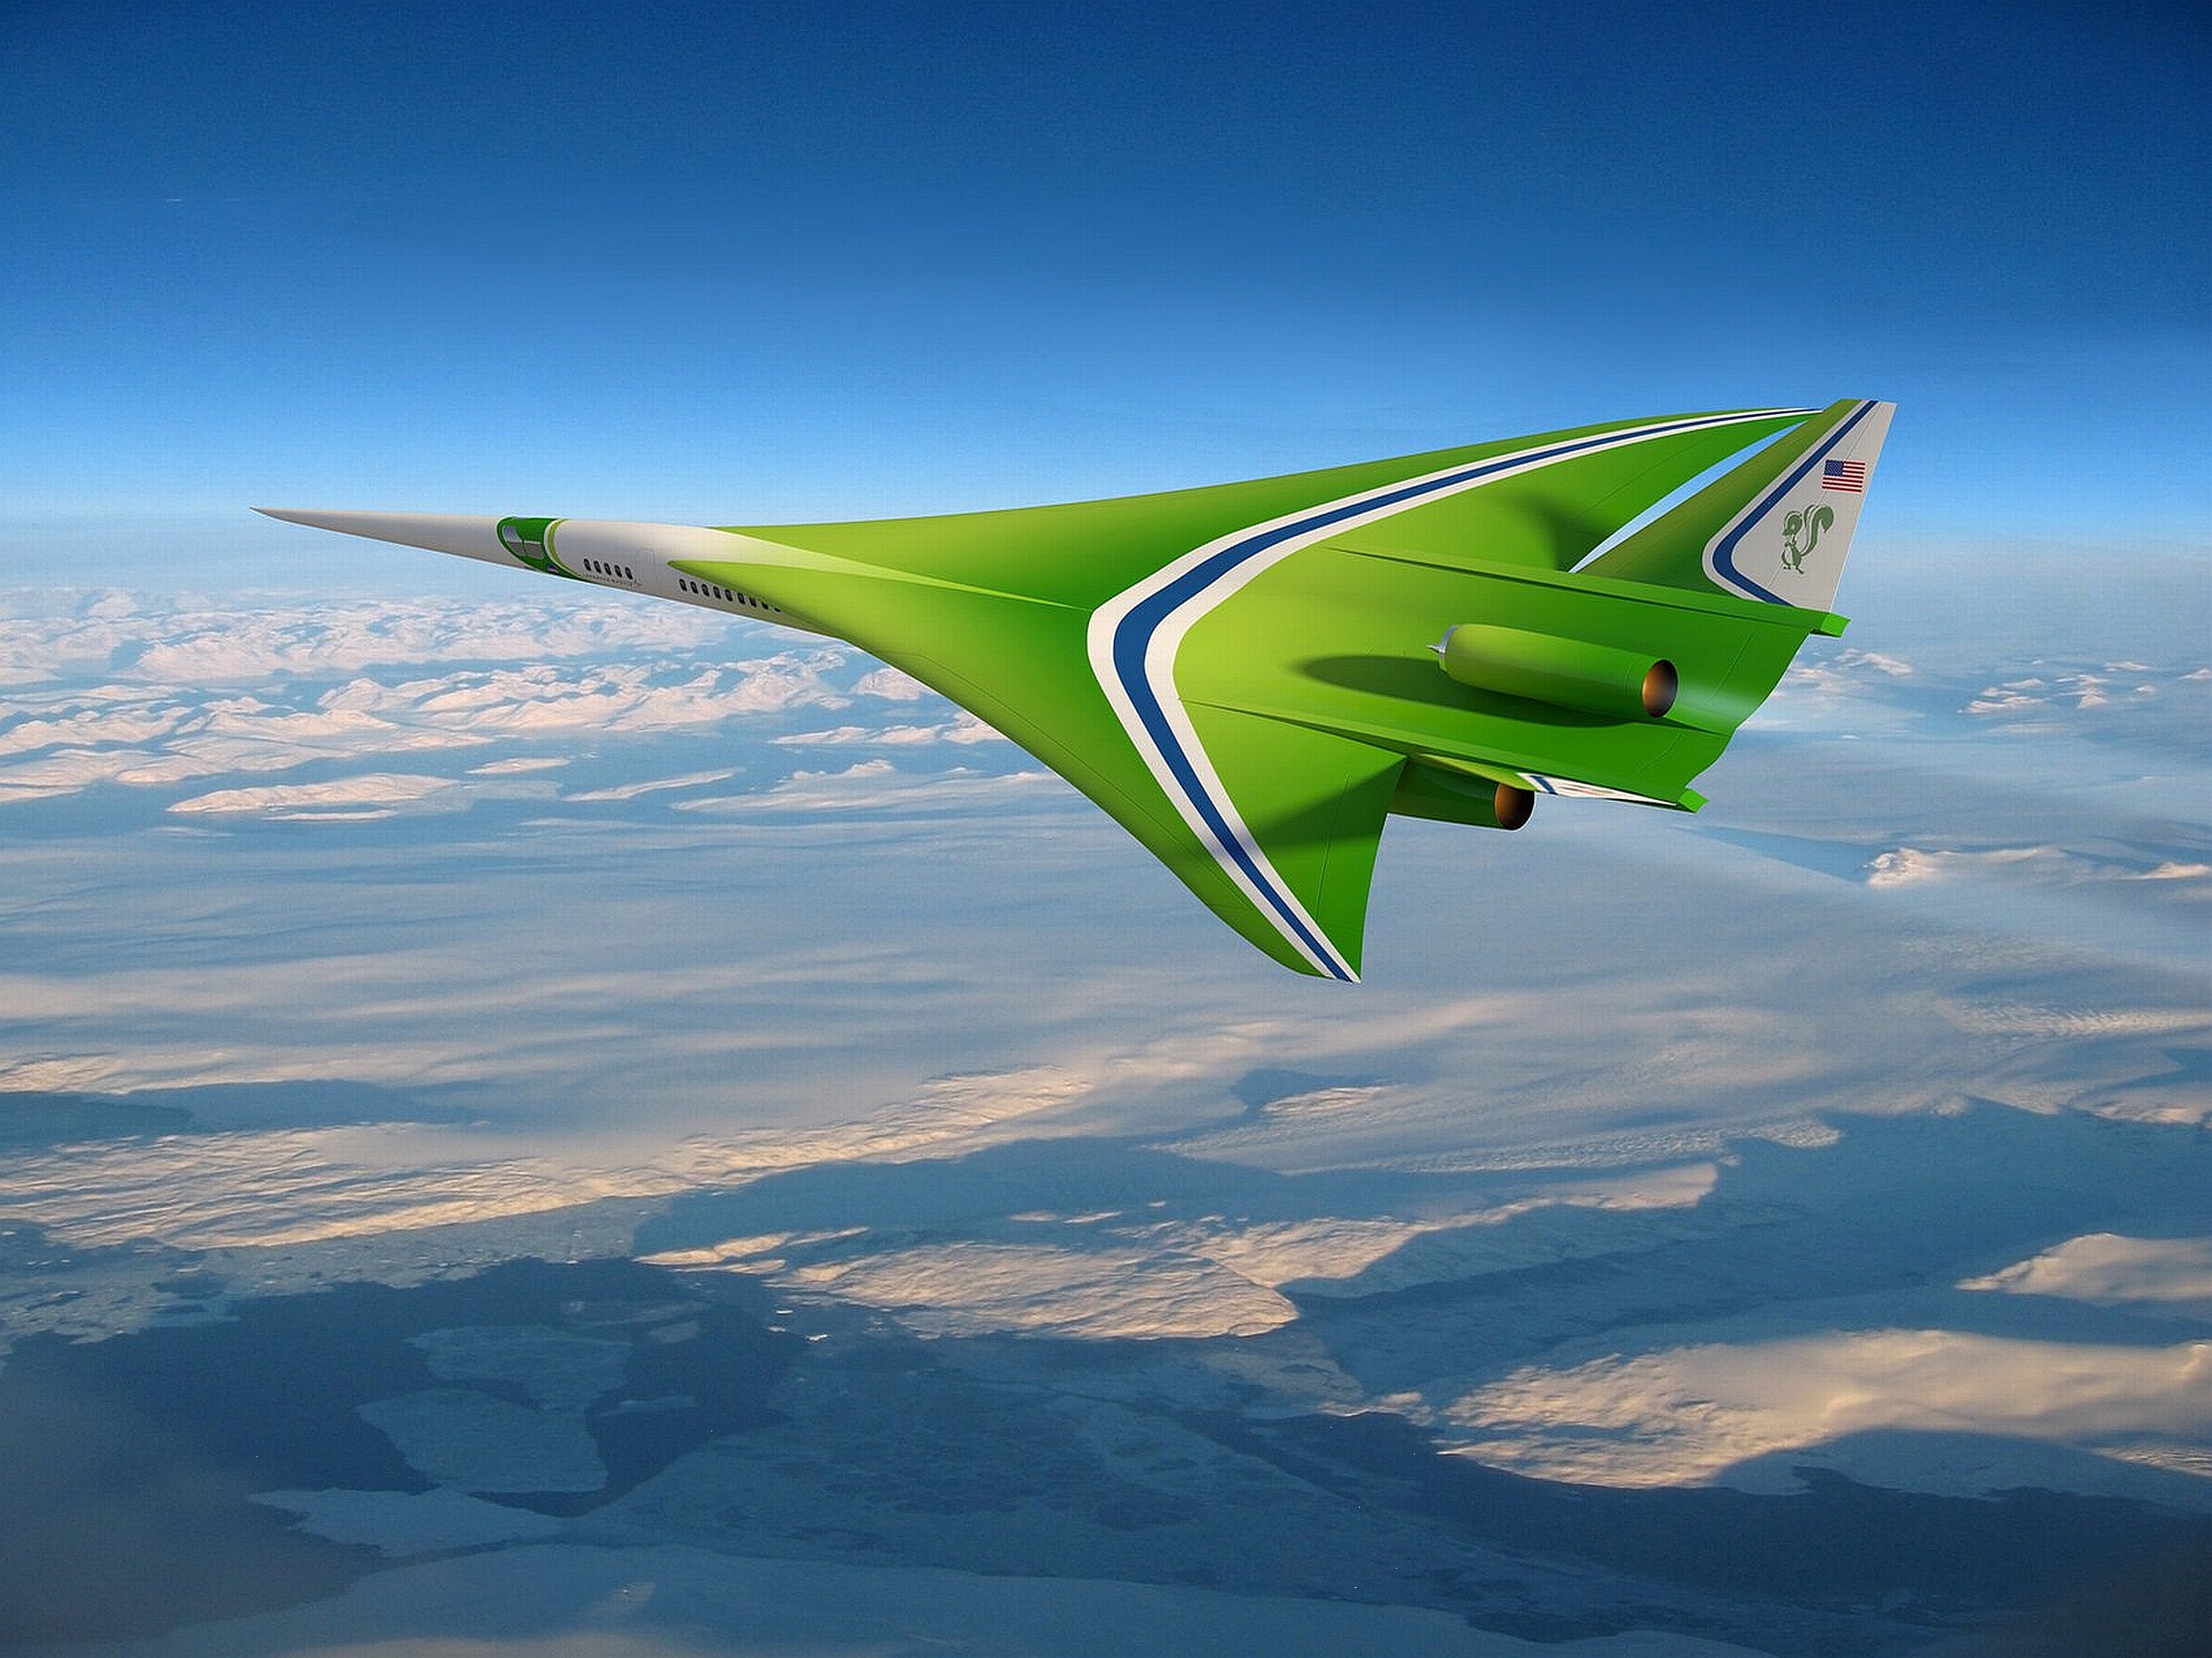
wing, sky, technology, wind, flying, airplane, aircraft, jet, vehicle, aviation, flight, blue, speed, toy, glider, power, sports, gliding, airliner, fast, supersonic, atmosphere of earth, windsports